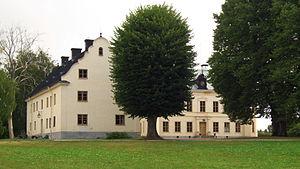
Cette liste non exhaustive répertorie les principaux châteaux en Suède.